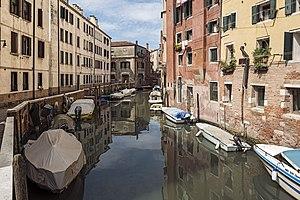
Le rio di Ghetto Nuovo est un canal de Venise dans le sestiere de Cannaregio en Italie.